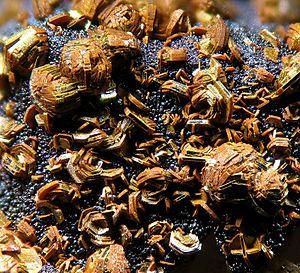
La lépidocrocite est une espèce minérale qui correspond au polymorphe γ de FeO, avec des traces de manganèse. Les rares cristaux ne dépassent pas 2 mm.